Fish River Canyon

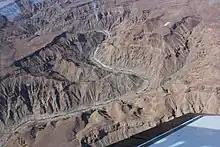
Fish River Canyon Bird's Eye View

The Fish River canyon consists of an upper canyon, where river erosion was inhibited by hard gneiss bedrocks, and a lower canyon formed after erosion had finally worn through the solid metamorphic rocks. Both parts have been declared a national monument in 1962.